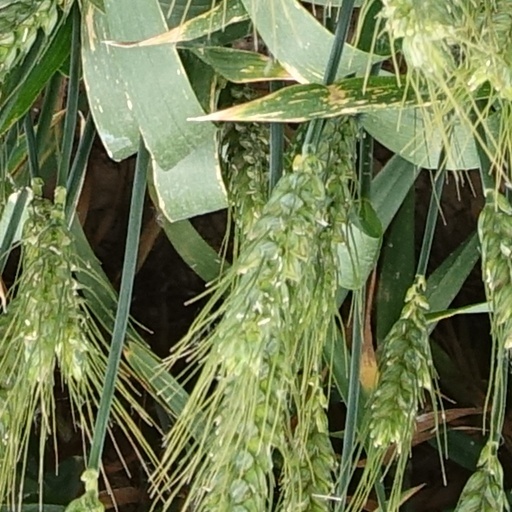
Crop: wheat